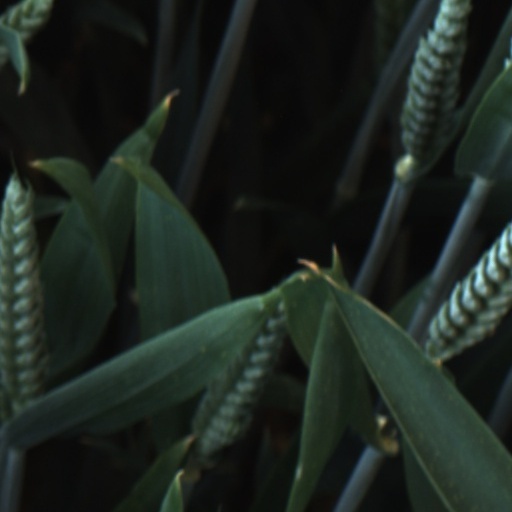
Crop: wheat